Nemra (band)

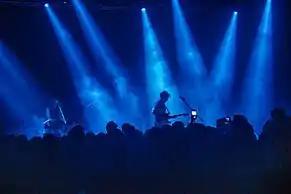
Nemra: Platform 11.12.2021

On September 9, Aram Khachaturian Concert Hall (Yerevan Opera Theatre) hosted a concert entitled "Armenian Rock for Children with Cancer". During this event Nemra, along with Lav Eli and The Beautified Project, had an acoustic performance.